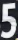
Number: 5